Faculty of Arts, Comenius University

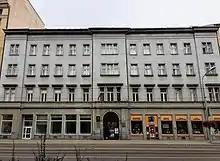
Department building at Štúrova 9

The Faculty of Arts at Comenius University in Bratislava in Slovakia was founded in 1921 and has several academic departments.